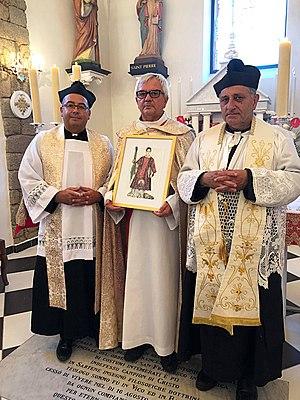
Césaire de Terracina ou Cézaire, est un diacre et martyr de l’Église. Sa fête est célébrée le 1ᵉʳ novembre et le 27 août. L'église San Cesareo de Appia à Rome et la Cathédrale de Terracina lui sont dédiées.